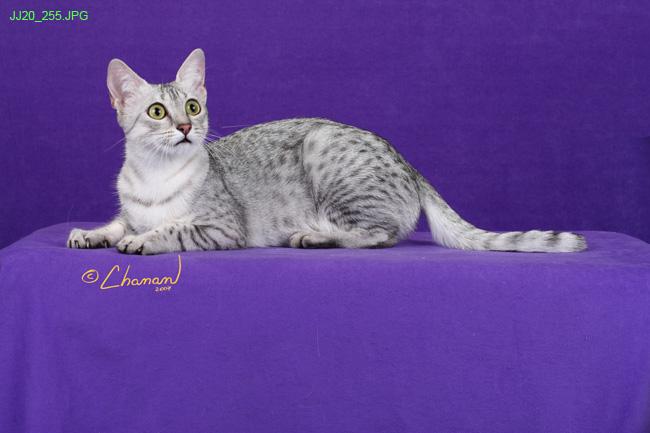
Breed: Egyptian Mau